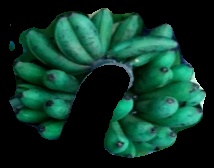
Variety: rasbale
Grade: grade3